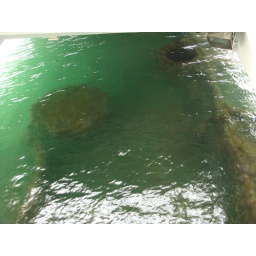
Pearl Harbor, USS Arizona Memorial, See part of the ship under the water